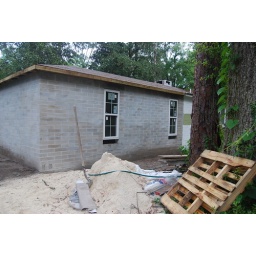
back of master bedroom - windows in - getting ready for masonry work